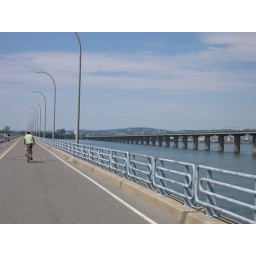
A bike only bridge in Montreal